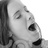
Emotion: neutral